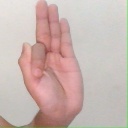
अक्षर: फ